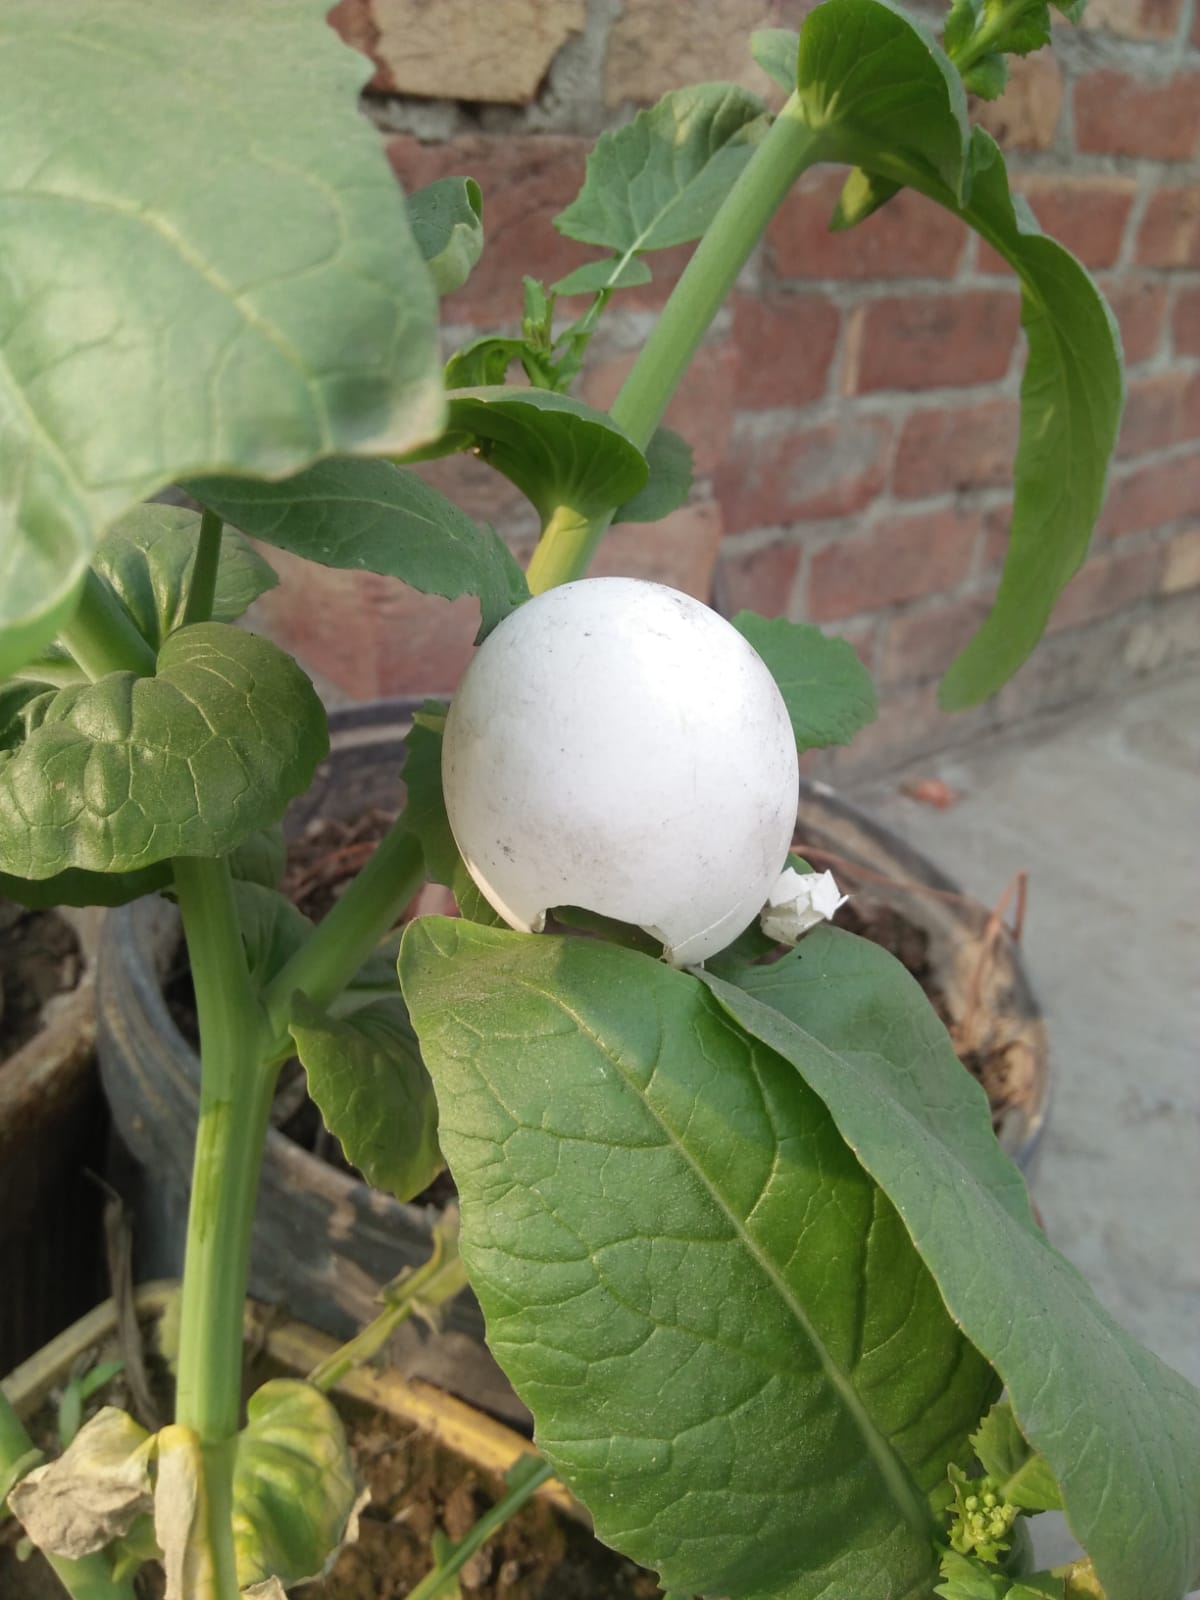
Label: eggshells